Takeo Takei

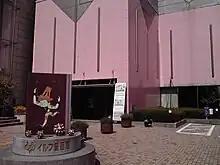
ILF Museum

The house which Takeo Takei had lived until he was 19 years old is still standing in Okaya, Nagano Prefecture, Japan. It was built in 1698 or 1699, over 300 years ago, so it is one of the oldest houses in Japan. It was a samurai residence, of which there very few, as they are usually made of wood and paper. Okaya-city municipal office, the owner of this house since 2008, decided to destroy. Many people have been against it and work for a social movement in which people maintain the house as a cultural asset for preservation.